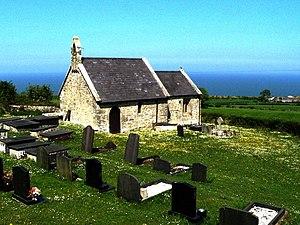
Llanddona est une localité du pays de Galles située sur l’île d’Anglesey.